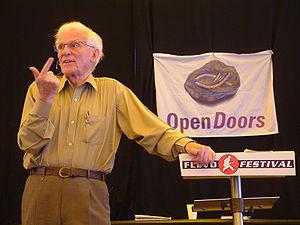
Photo de Frère André, fondateur de Portes Ouvertes, durant le festival de Flevo
Frère André, de son vrai nom Anne van der Bijl, est un missionnaire chrétien évangélique baptiste néerlandais, fondateur de la mission Portes Ouvertes, qui soutient les chrétiens persécutés dans le monde.